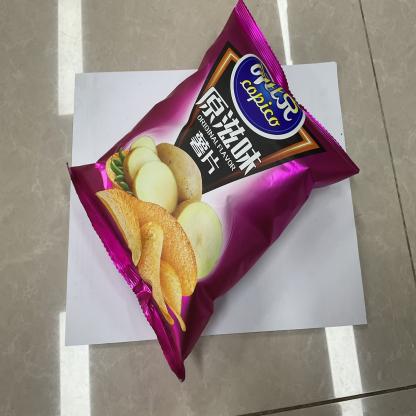
Label: plastics